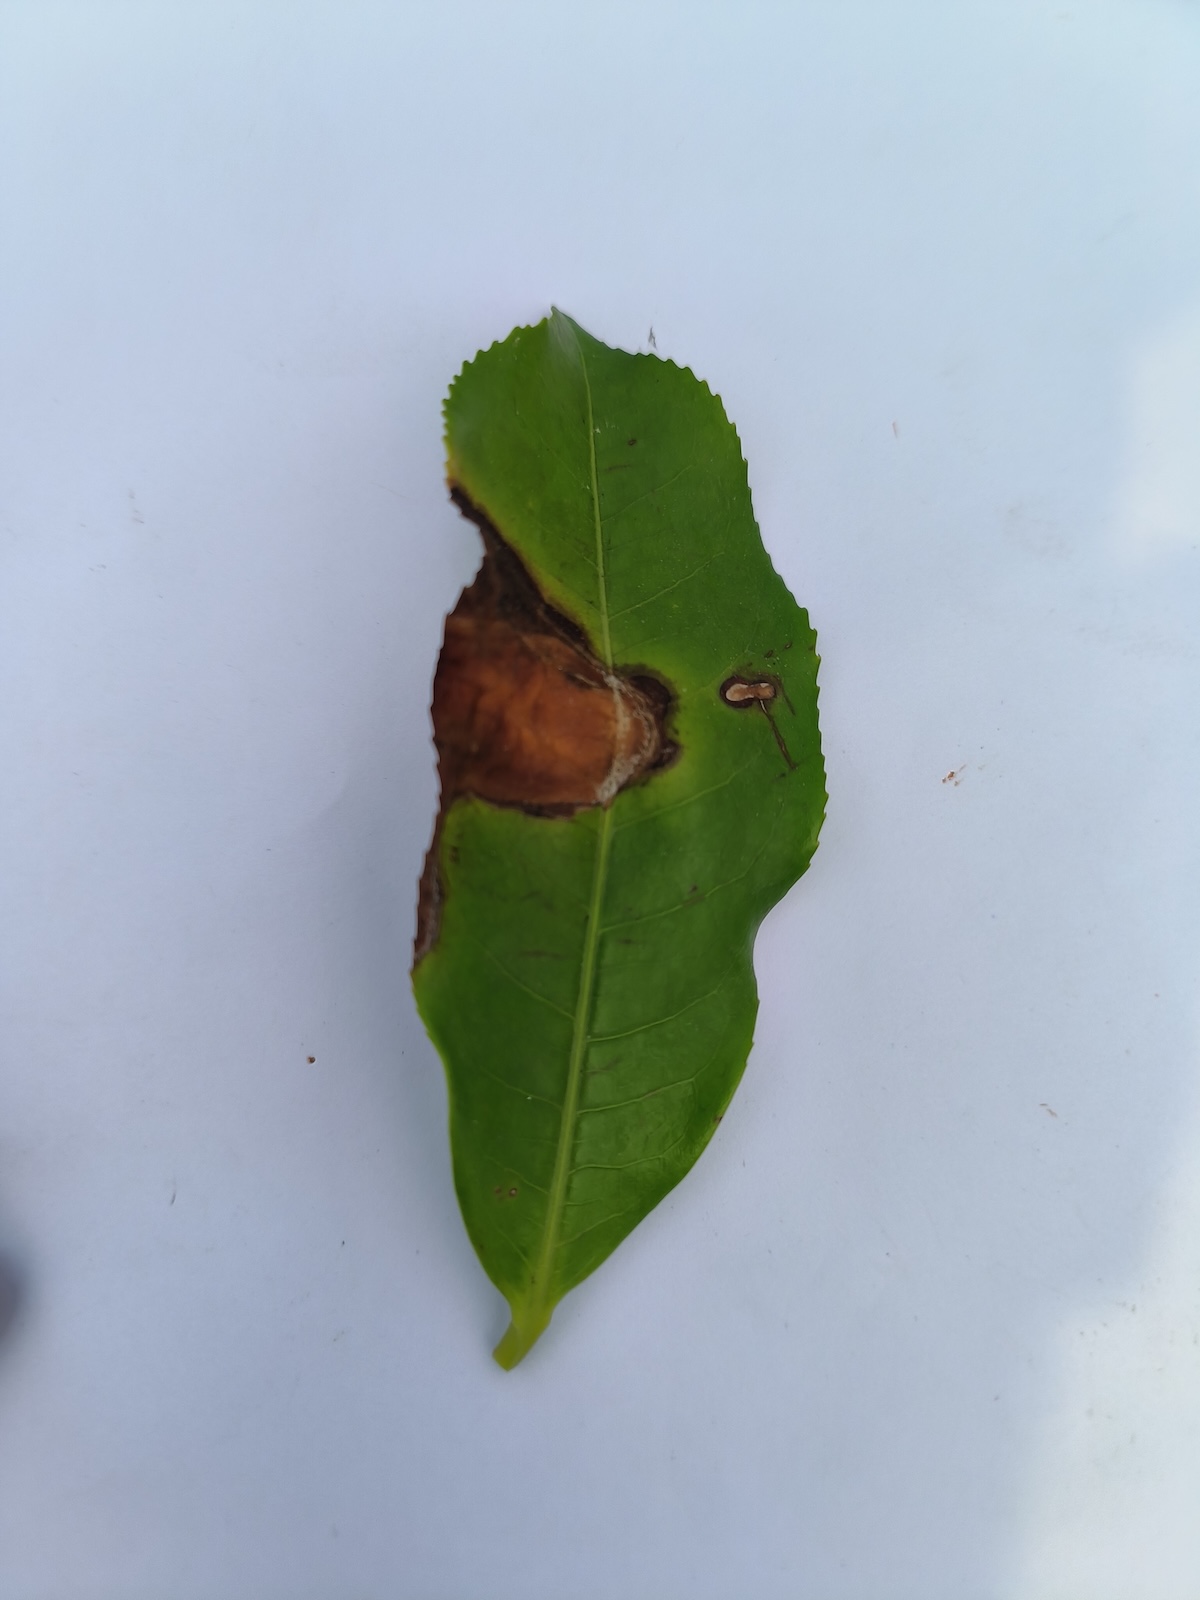
Label: Gray Blight